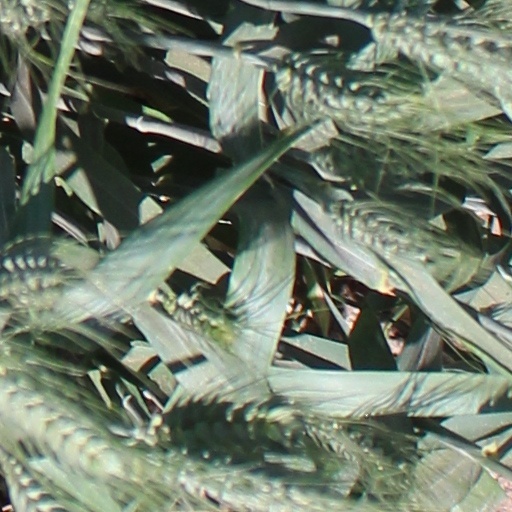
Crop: wheat